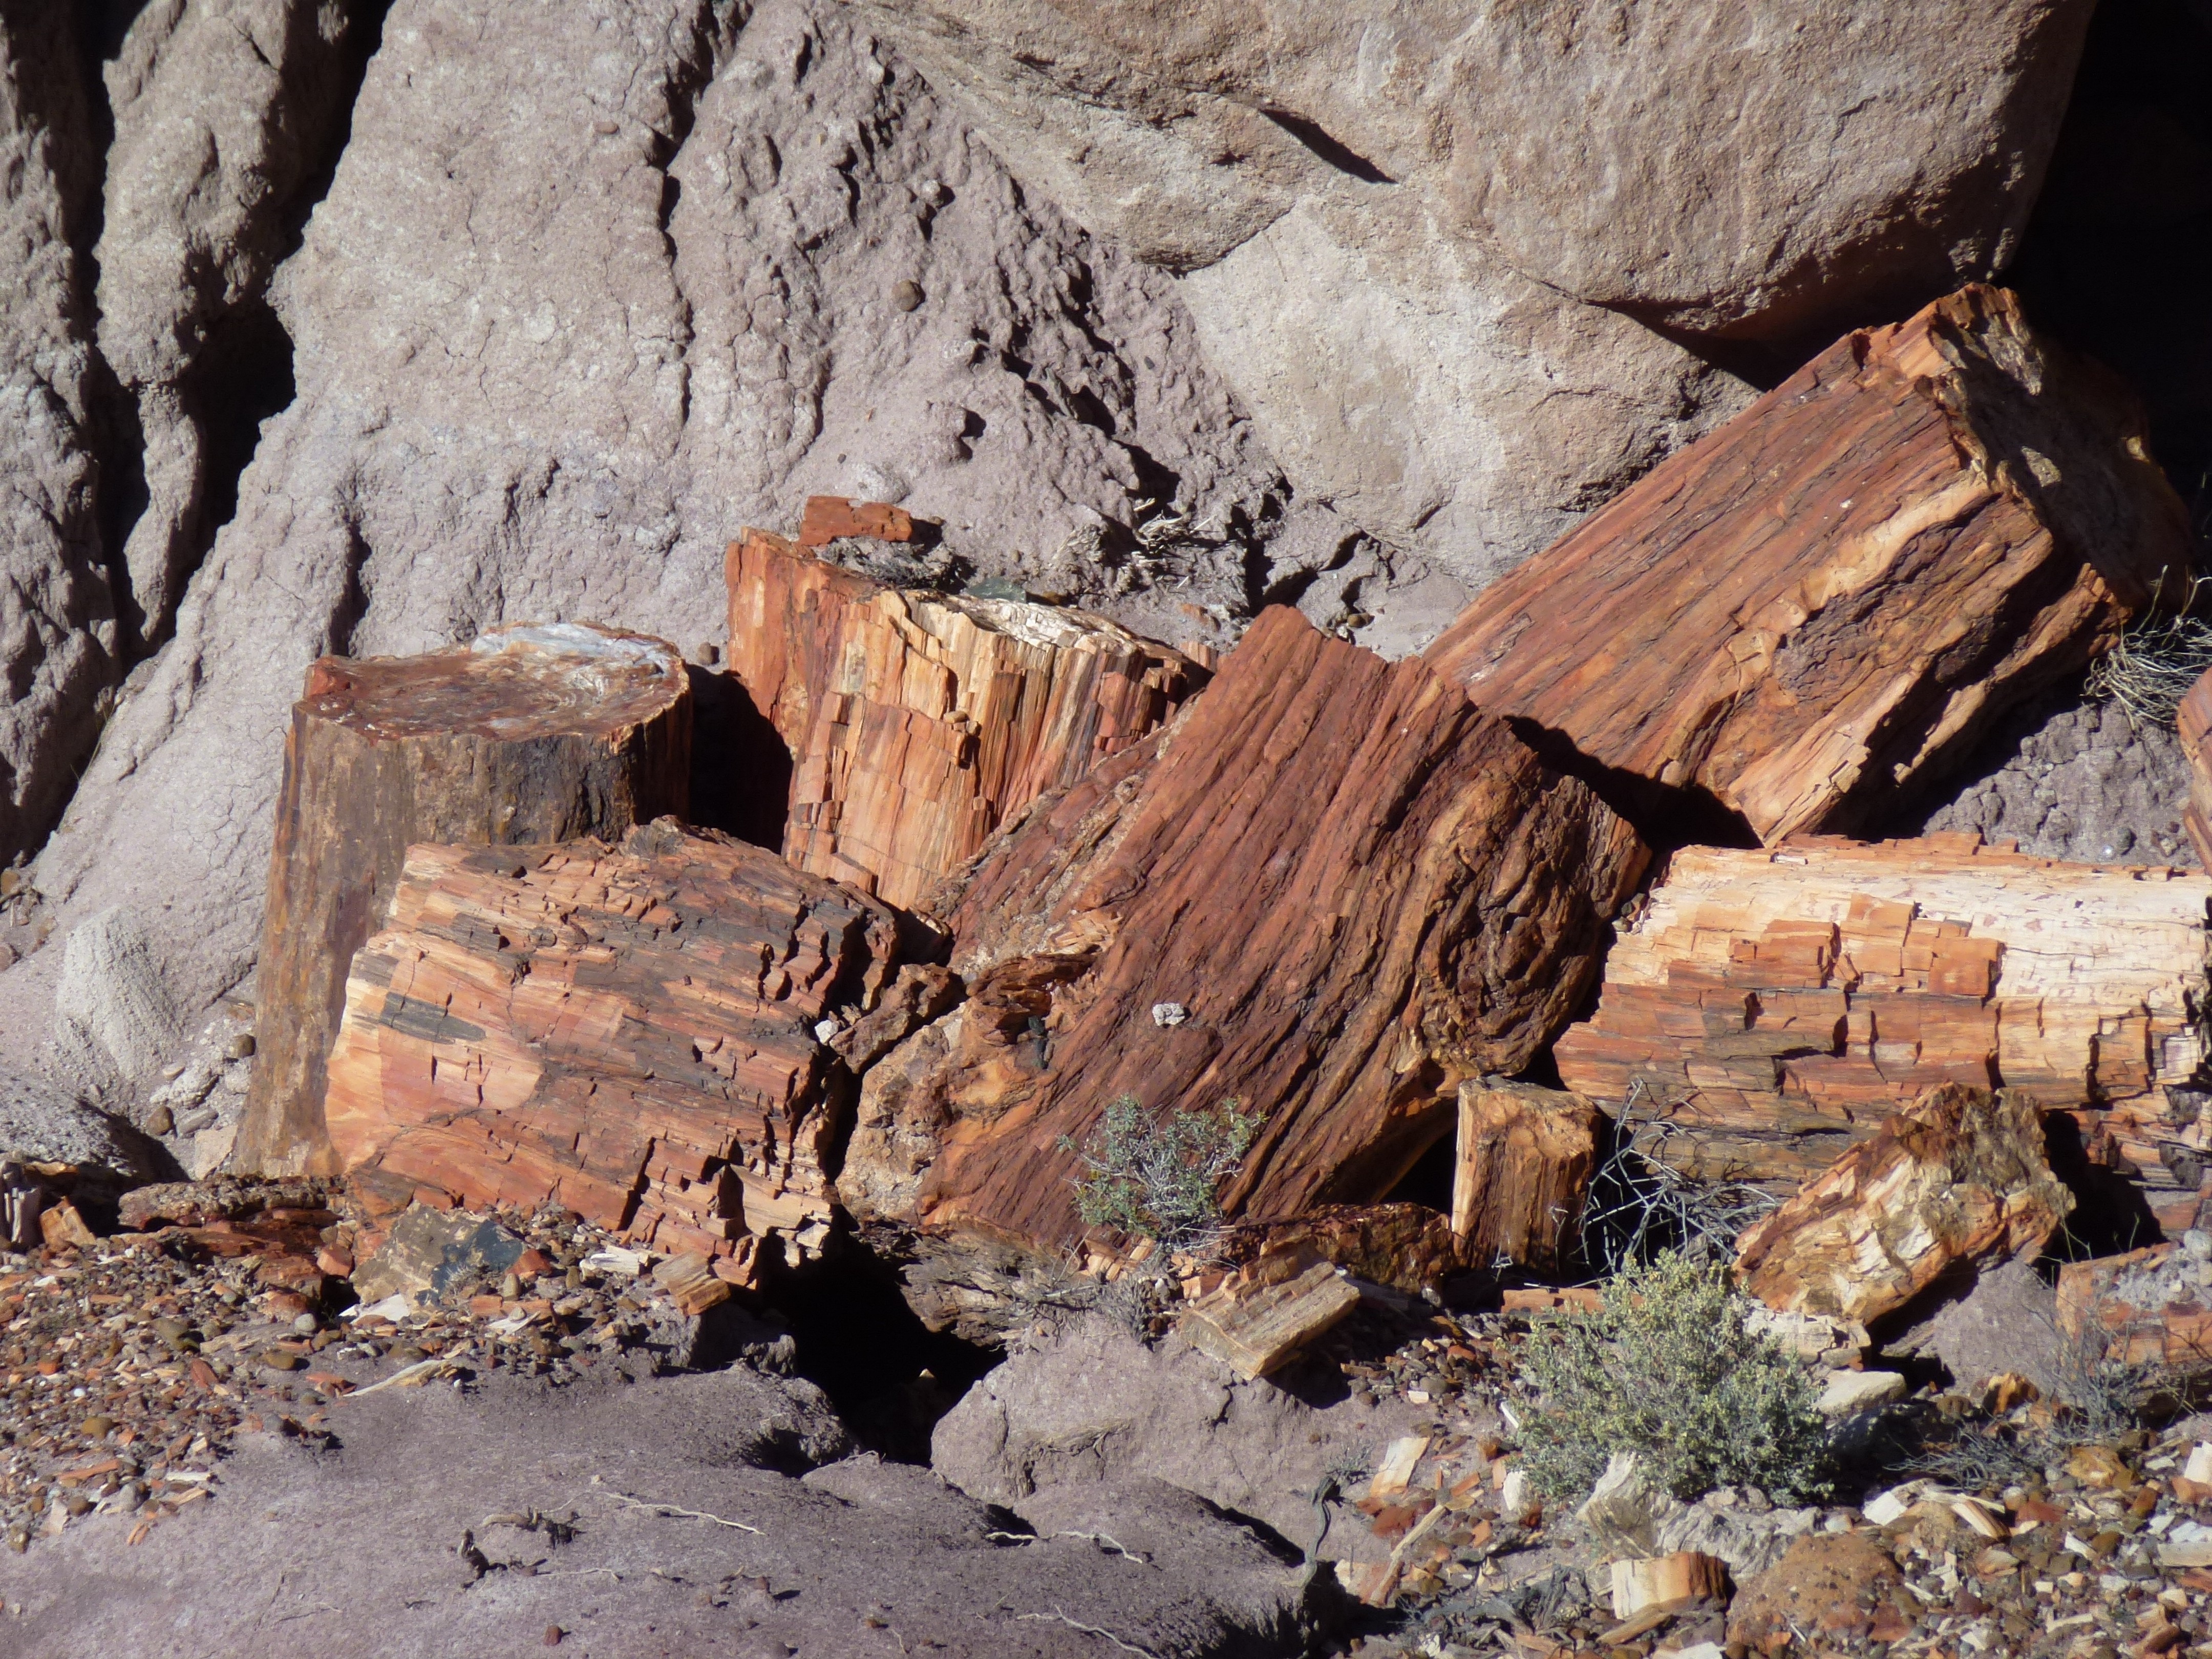
landscape, nature, rock, wood, desert, formation, scenery, terrain, national park, material, arizona, trees, geology, tourist attraction, fossils, wadi, petrified forest, dead wood, striated, ancient history, painted desert, geological phenomenon, petrified forest national park